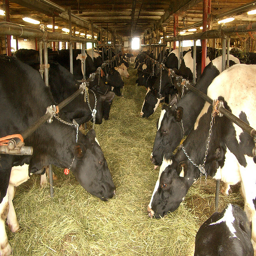
cows chained to some poles while eating some grass in the barn
Many cows are seen grazing in the field.
A herd of black and white cows feeding inside a barn.
cows chained in a barn are eating dry grass
Cows with chains around their neck on opposite sides eating hay.